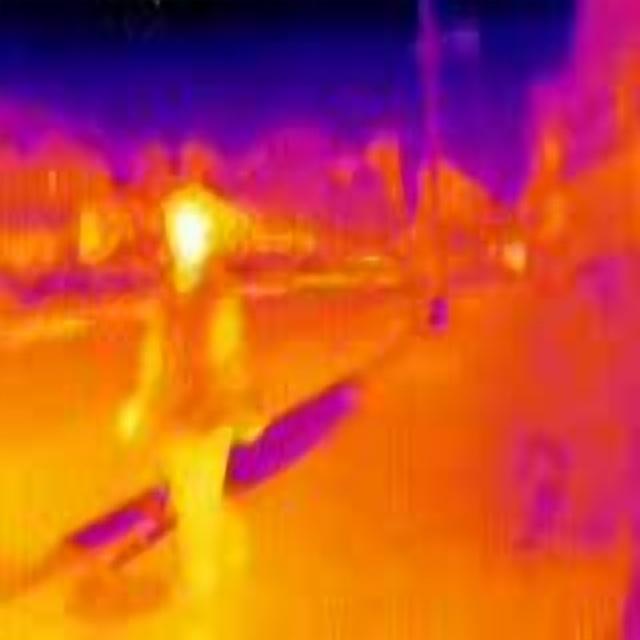
Detected objects:
label: person